Lyari River

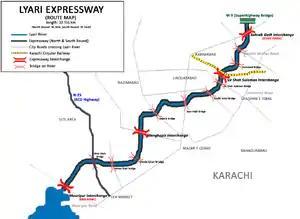
Lyari Expressway - Route Map

The project comprises a 16.5 kilometre (10¼ mile) stretch of elevated expressway running along both sides of the river, cutting through the city to Karachi Port, as an extension/alternative to the Northern Bypass. The work commenced in 2002 without any public consensus, as a result of which large numbers of houses and schools were demolished on account of being informal settlements. The measures were strongly opposed by the affected population, community groups, civil society organizations and NGOs on the grounds that at least 200,000 families would have to be displaced from the development sites in addition to the economic and environmental costs. A number of cost effective alternatives were also proposed by local activists and organizations. However, the project continued with the additions of Lyari Expressway Resettlement Project as a relocation plan to move the affected families to the purpose-built areas in Hawk's Bay and Taiser Town, in the city's suburbs.